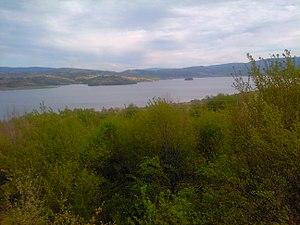
Vlasina Rid est un village de Serbie situé dans la municipalité de Surdulica, district de Pčinja. Au recensement de 2011, il comptait 175 habitants.